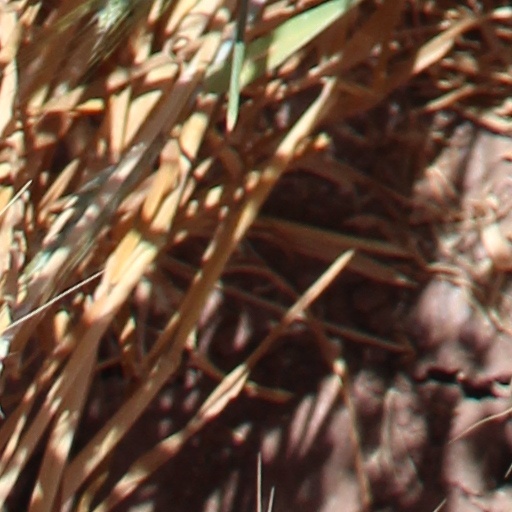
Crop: wheat